The Peak Galleria

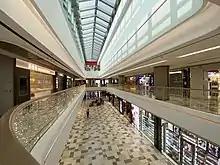
The Peak Galleria interior after renovation in 2020

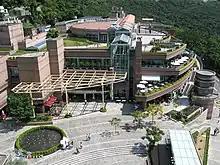
The Peak Galleria before renovation in 2017

Peak Galleria is a leisure and shopping complex and a tourist attraction located at Victoria Gap, near the summit of Victoria Peak on Hong Kong Island, Hong Kong. It is owned and run by Hang Lung Properties. It includes a bus terminus for public buses run by New World First Bus and a green minibus route that serves the Peak. The complex is adjacent to the Peak Tower, another leisure and shopping complex, which houses the upper terminus of the Peak Tram.